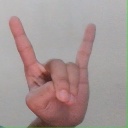
अक्षर: श